Alexander Thomson of Banchory

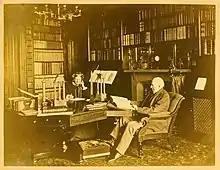
Alexander Thomson of Banchory and his wife Jessie

His photographic portrait, by Hill & Adamson, is held by the Scottish National Portrait Gallery.